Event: Ecuador Earthquake
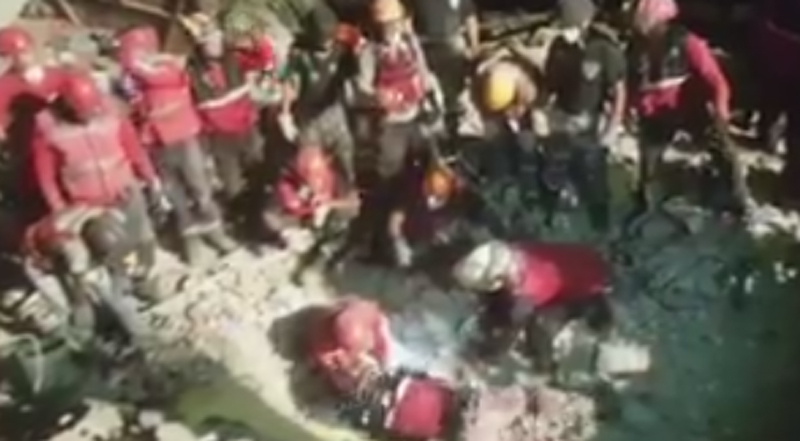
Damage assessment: damage